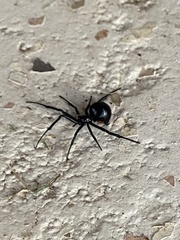
Species: Lactrodectus_hesperus